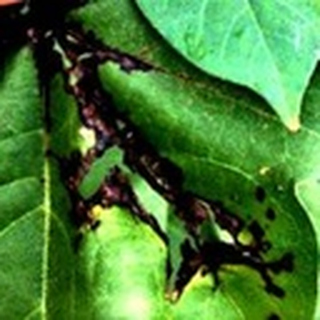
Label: cotton_bacterial_blight